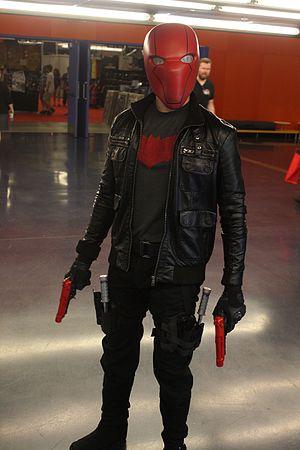
Red Hood est un personnage de fiction créé par Bill Finger, Lew Sayre Schwartz et Win Mortimer dans Detective Comics #168 en 1951. Plus qu'un personnage, Red Hood est un costume qui sera porté par plusieurs individus.